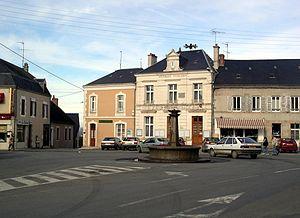
Centre ville de Bonnat (Creuse)